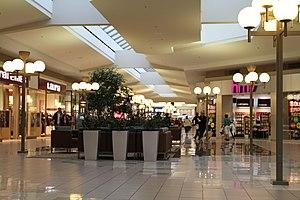
Le Carrefour Angrignon est un centre commercial de plus de 200 boutiques et services situé dans l'arrondissement LaSalle, dans le sud-ouest de l'île de Montréal. Il dessert les populations de l'arrondissement LaSalle, le Sud-Ouest et Verdun. Il est accessible par métro via la station terminus de la ligne verte Angrignon et par l'autobus #106 de la STM.